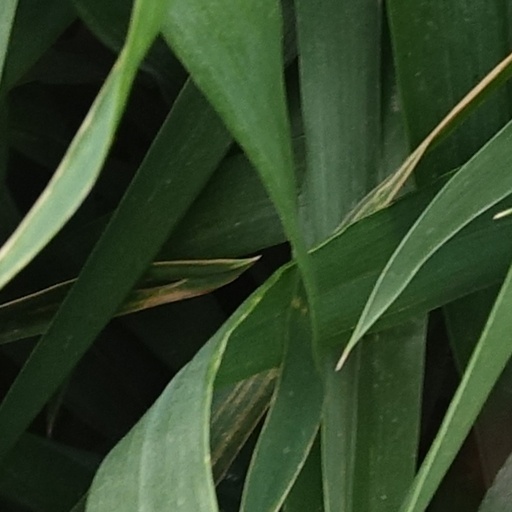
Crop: wheat